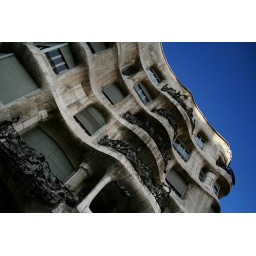
Apparently La Pedrera means 'the stone quarry'. Gaudi even used smashed-up cava bottles in its construction.